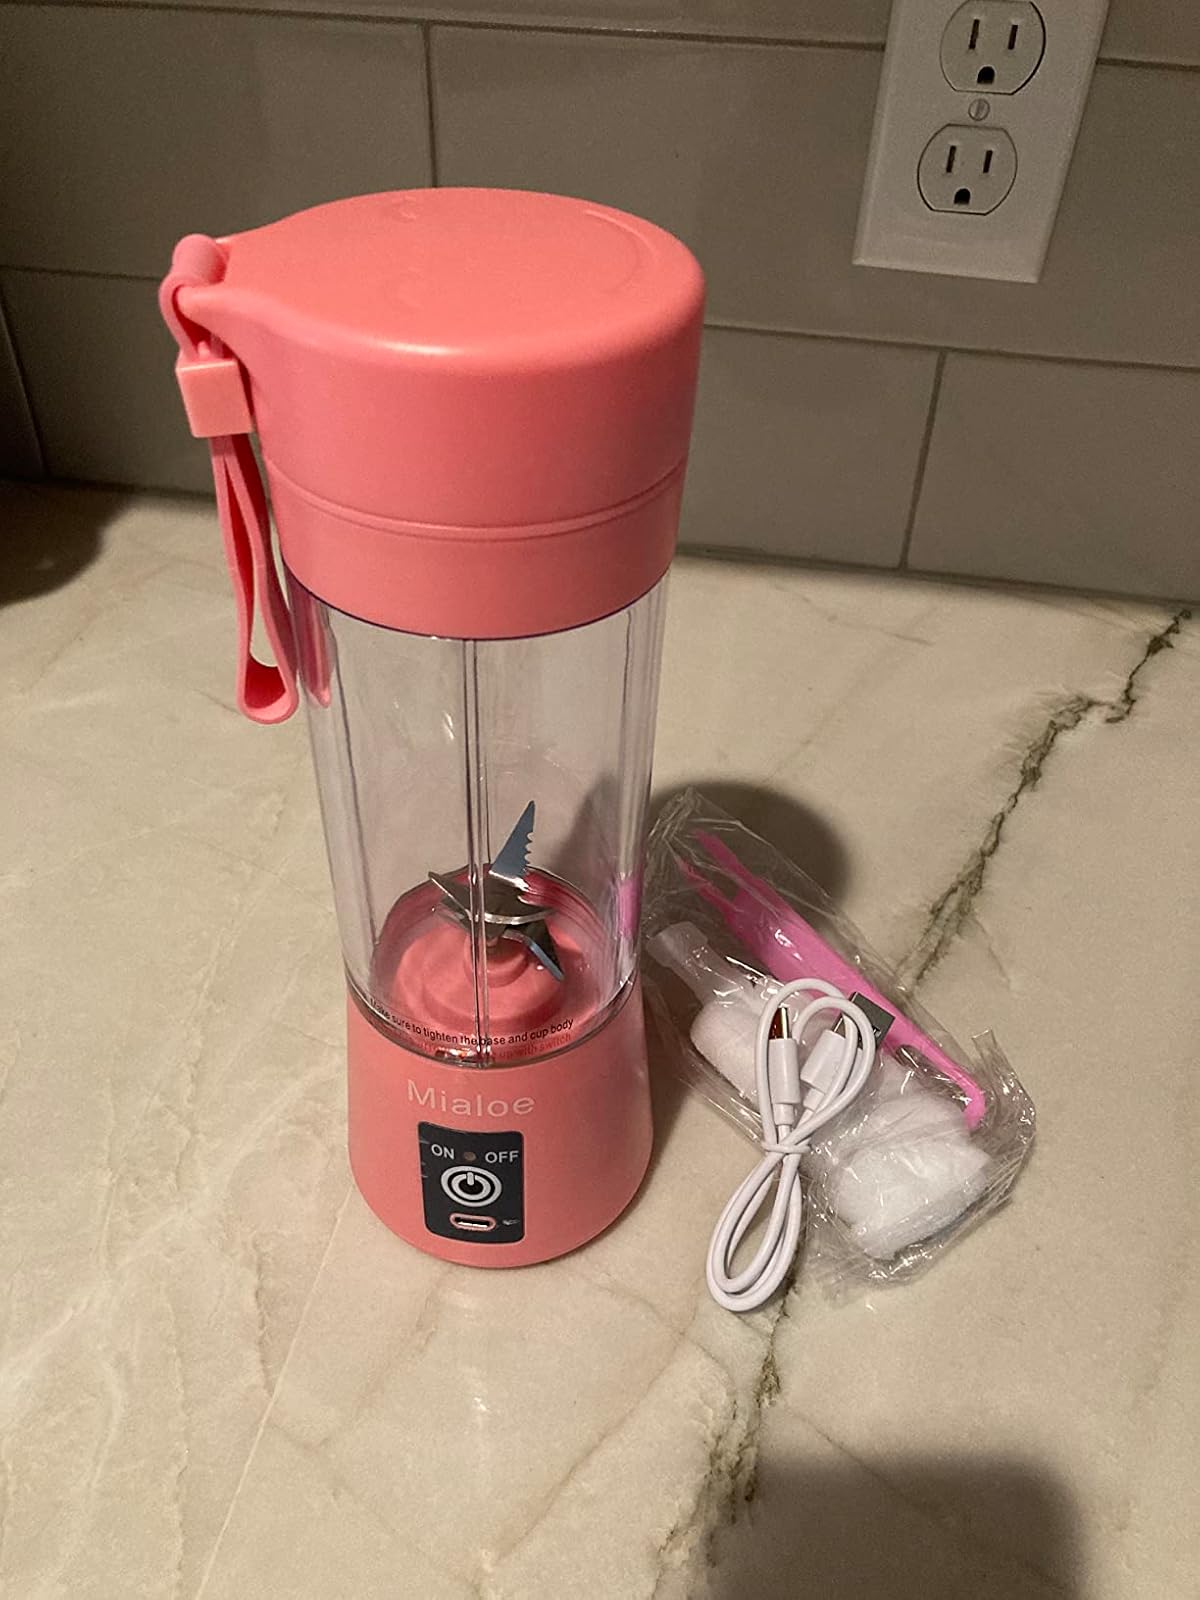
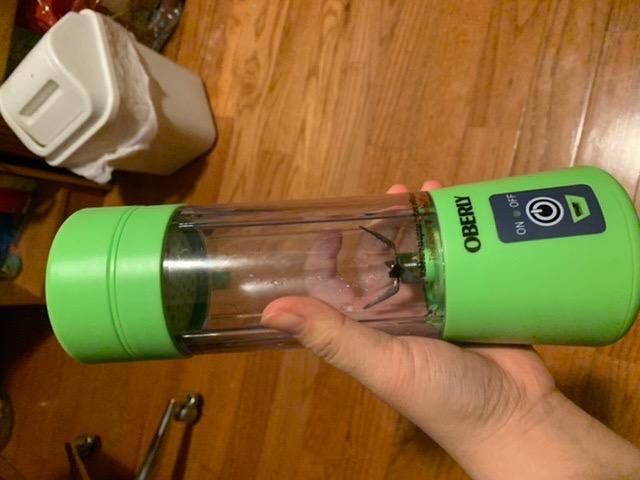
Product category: items_blender
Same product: no